HMS Endeavour

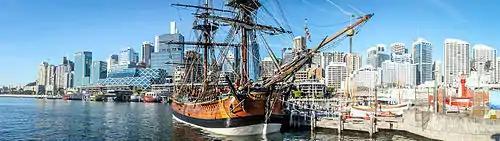
HM Bark "Endeavour" Replica. Australian National Maritime Museum, Sydney

"Endeavour" then resumed her voyage westward along the coast, picking a path through intermittent shoals and reefs with the help of the pinnace, which was rowed ahead to test the water depth. By 26 August she was out of sight of land, and had entered the open waters of the Torres Strait between Australia and New Guinea, earlier navigated by Luis Váez de Torres in 1606. To keep "Endeavour"s voyages and discoveries secret, Cook confiscated the log books and journals of all on board and ordered them to remain silent about where they had been.